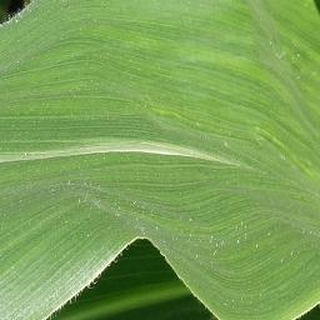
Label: healthy_corn